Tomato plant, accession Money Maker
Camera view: vertical (180 deg); turntable rotation: 0 degrees
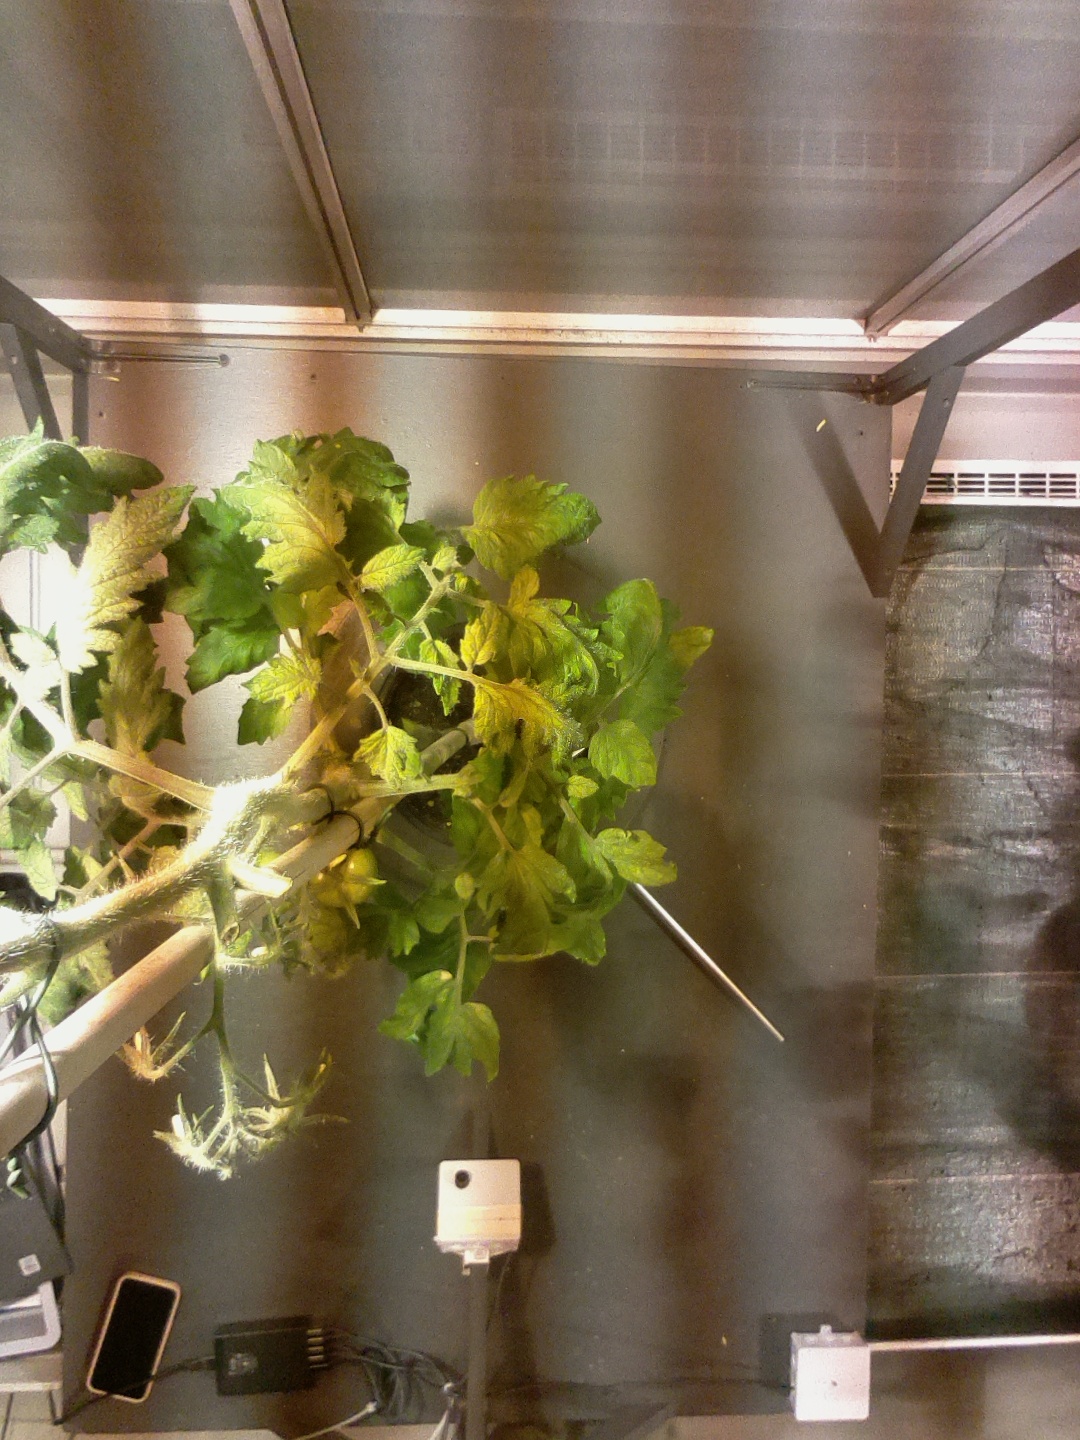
BBCH growth stage 75: 50%-60% of final fruit size